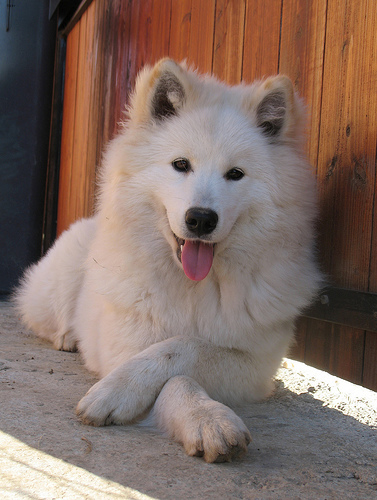
Breed: samoyed